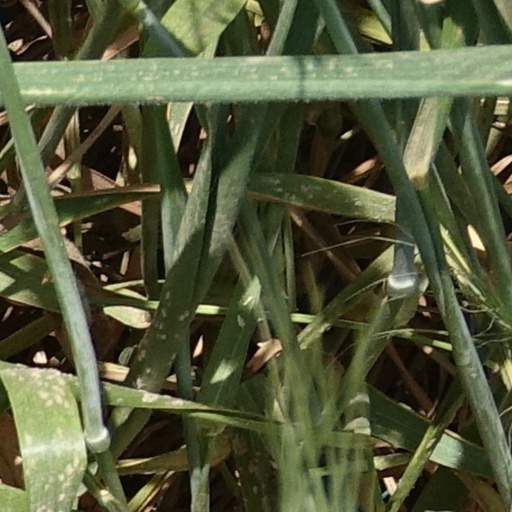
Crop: wheat